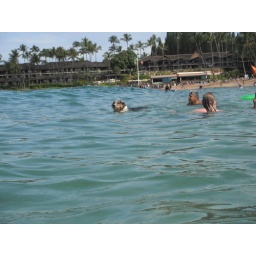
This dog was having altogether way too much fun playing in the water with his people.